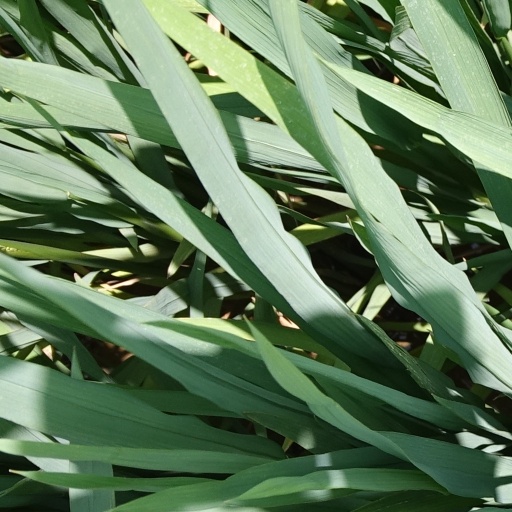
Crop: rice